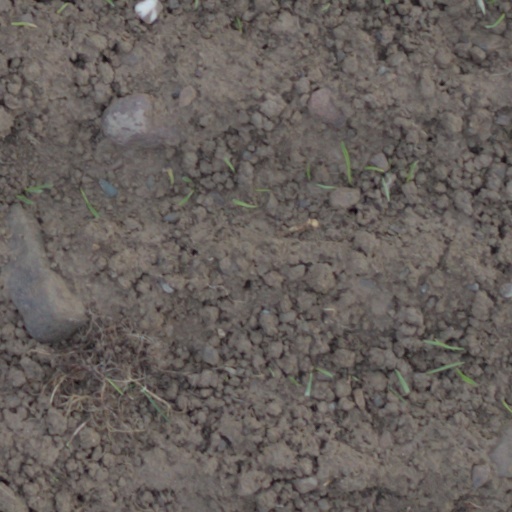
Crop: wheat